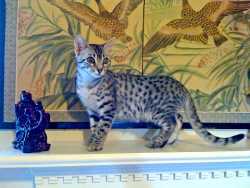
Animal: cat
Breed: egyptian_mau